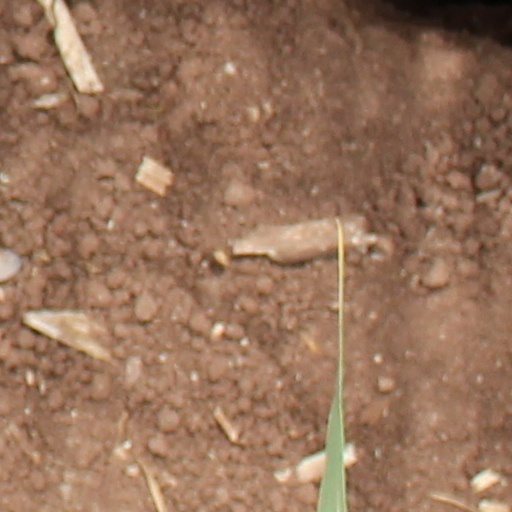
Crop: wheat